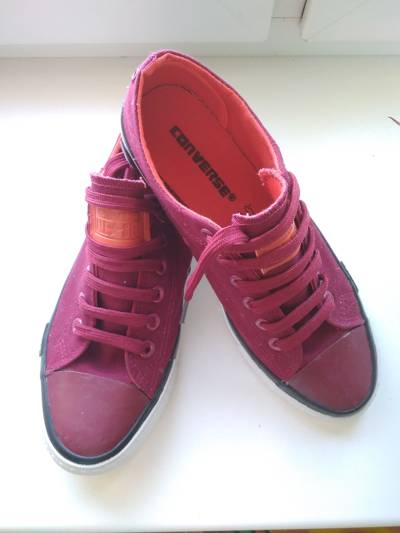
Waste category: clothes